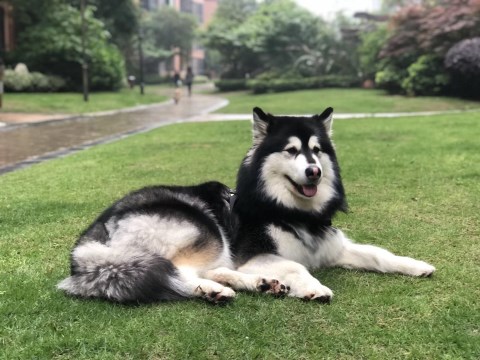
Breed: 1324-n000004-malamute